Rosemary

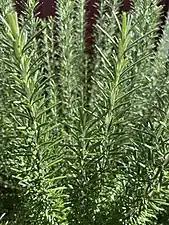
Rosemary plant

"Salvia rosmarinus" is now considered one of many hundreds of species in the genus "Salvia". Formerly it was placed in a much smaller genus, "Rosmarinus", which contained only two to four species including "Rosmarinus" "officinalis,""" which is now considered a synonym. Both the original and current genus names of the species were applied by the 18th-century naturalist and founding taxonomist Carl Linnaeus.